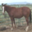
Label: horse